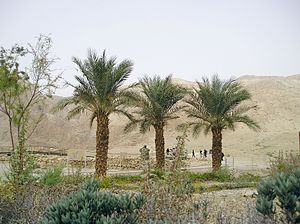
Qumran
Qumran.
Qumran er et arkæologisk område, beliggende ved den nordvestlige ende af Det Døde Hav nær den israelske kibbutz Kalya på det besatte Vestbredden, og administreret af Israels nationalpark Qumran. Dødehavsrullerne blev fundet i huler nærved.